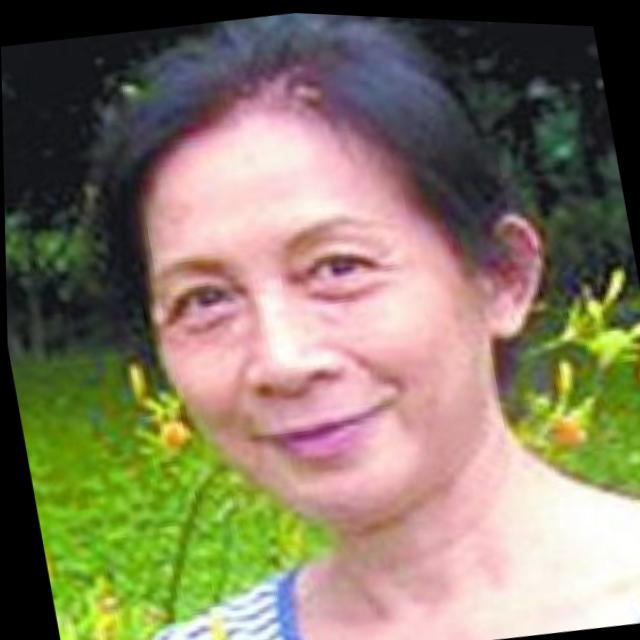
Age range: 45-64